Lagomeryx

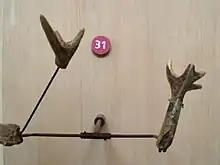
"Lagomeryx"

Lagomeryx is a genus of prehistoric ungulate that lived in Eurasia from the lower to middle Miocene. Fossil remains were found in Europe and Asia.